Fluorescent lamp

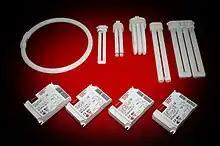
Electronic ballasts and different compact fluorescent lamps

The semi-resonant start circuit was invented by Thorn Lighting for use with T12 fluorescent tubes. This method uses a double wound transformer and a capacitor. With no arc current, the transformer and capacitor resonate at line frequency and generate about twice the supply voltage across the tube, and a small electrode heating current. This tube voltage is too low to strike the arc with cold electrodes, but as the electrodes heat up to thermionic emission temperature, the tube striking voltage falls below that of the ringing voltage, and the arc strikes. As the electrodes heat, the lamp slowly, over three to five seconds, reaches full brightness. As the arc current increases and tube voltage drops, the circuit provides current limiting.